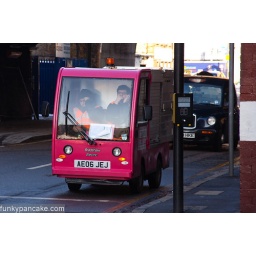
bored in a pink cleaning van